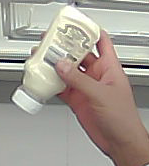
Product: heinz_mayo